Jihadism

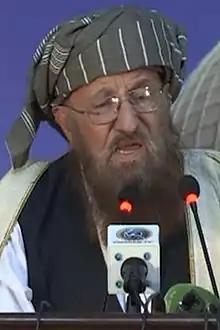
Sami-ul Haq, Deobandi scholar and ideologist of the Taliban

The 2021 re-establishment of the Islamic Emirate of Afghanistan and the 2024 establishment of the post-Assad Syrian Arab Republic grew out of the Salafi-jihadist groups Taliban and Hay'at Tahrir al-Sham, respectively.